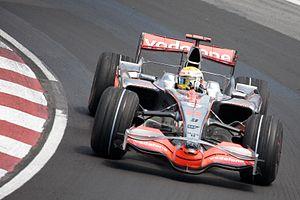
Le Grand Prix du Canada 2008, disputé sur le circuit Gilles Villeneuve à Montréal le 8 juin 2008, est la septième manche du championnat 2008 de Formule 1 et la 792ᵉ course du championnat du monde de Formule 1 courue depuis 1950. L'épreuve marque le 30ᵉ anniversaire du premier Grand Prix de Formule 1 organisé sur ce circuit en 1978.